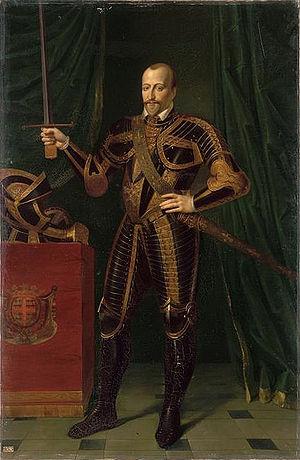
Copie d'après un original jadis dans la collection Montmorency
Nozay est une commune de l'Ouest de la France, dans le département de la Loire-Atlantique, en région Pays de la Loire. Avant la Révolution, elle faisait partie de la Bretagne historique et de la circonscription ecclésiastique et civile dite archidiaconé de la Mée.
Cette page recense, par règne ou mandat politique, les personnalités élevées à la dignité de maréchal de France, grand office de la couronne de France, leur portrait et leurs armoiries.
Henri Iᵉʳ de Montmorency, duc de Montmorency, né le 15 juin 1534 à Chantilly et mort le 2 avril 1614 à Pézenas, est un noble français, deuxième fils du connétable Anne de Montmorency et de Madeleine de Savoie. Il est connétable de France et gouverneur du Languedoc pendant cinquante et un ans.